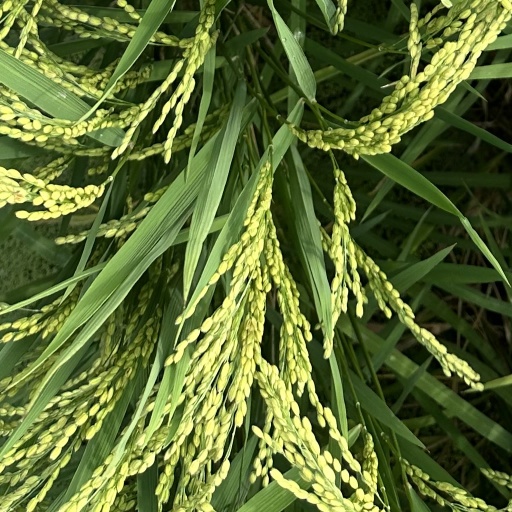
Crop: rice